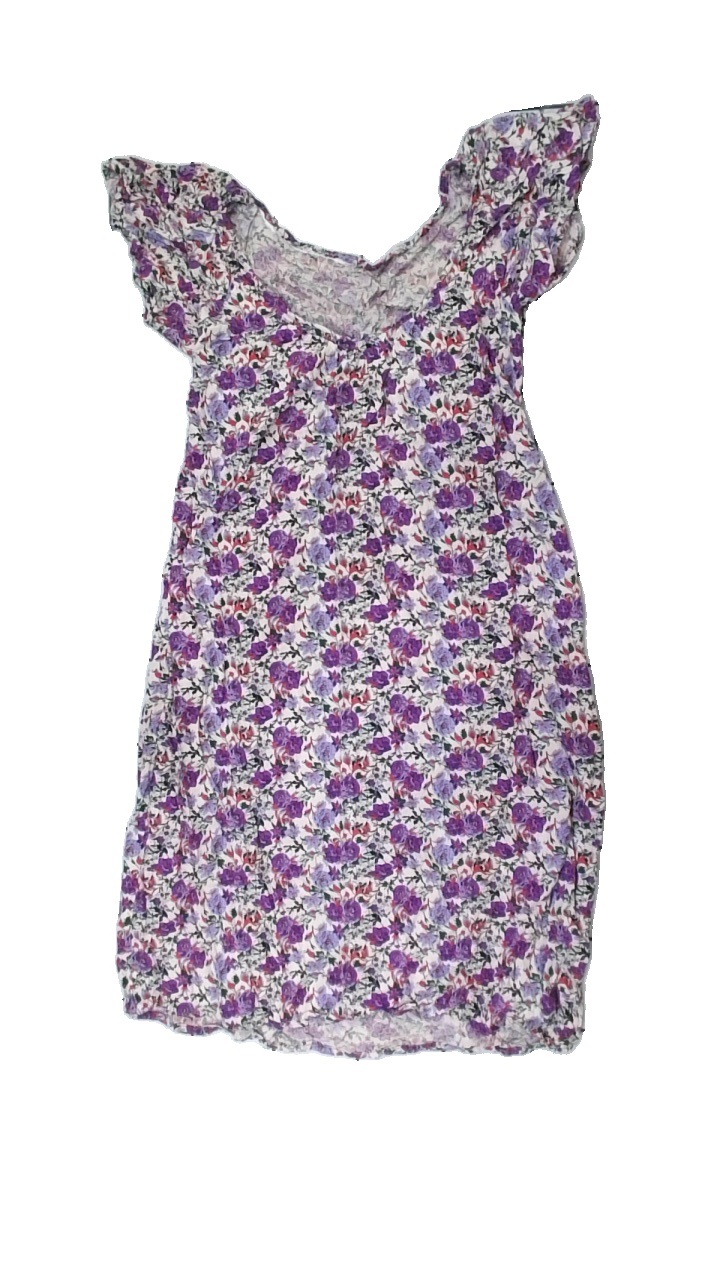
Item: Dress (Ladies)
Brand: Missing
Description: blommig klänning, skrynklig
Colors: Purple, Green, Beige, Multicolor
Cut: Regular
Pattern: Floral print
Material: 100% viscose
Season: Summer
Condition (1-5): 4
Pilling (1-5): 5
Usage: Reuse
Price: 50-100